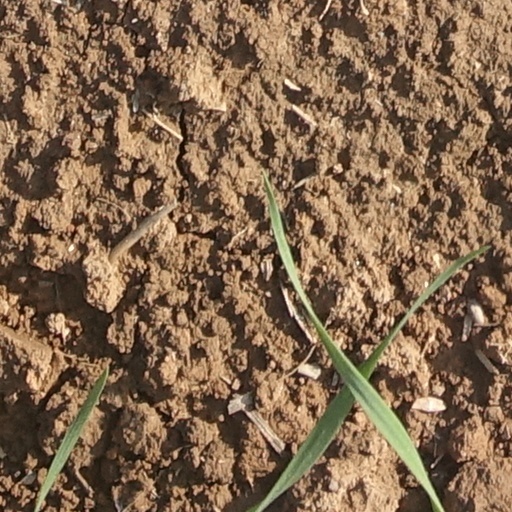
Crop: wheat